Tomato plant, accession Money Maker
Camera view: vertical (180 deg); turntable rotation: 270 degrees
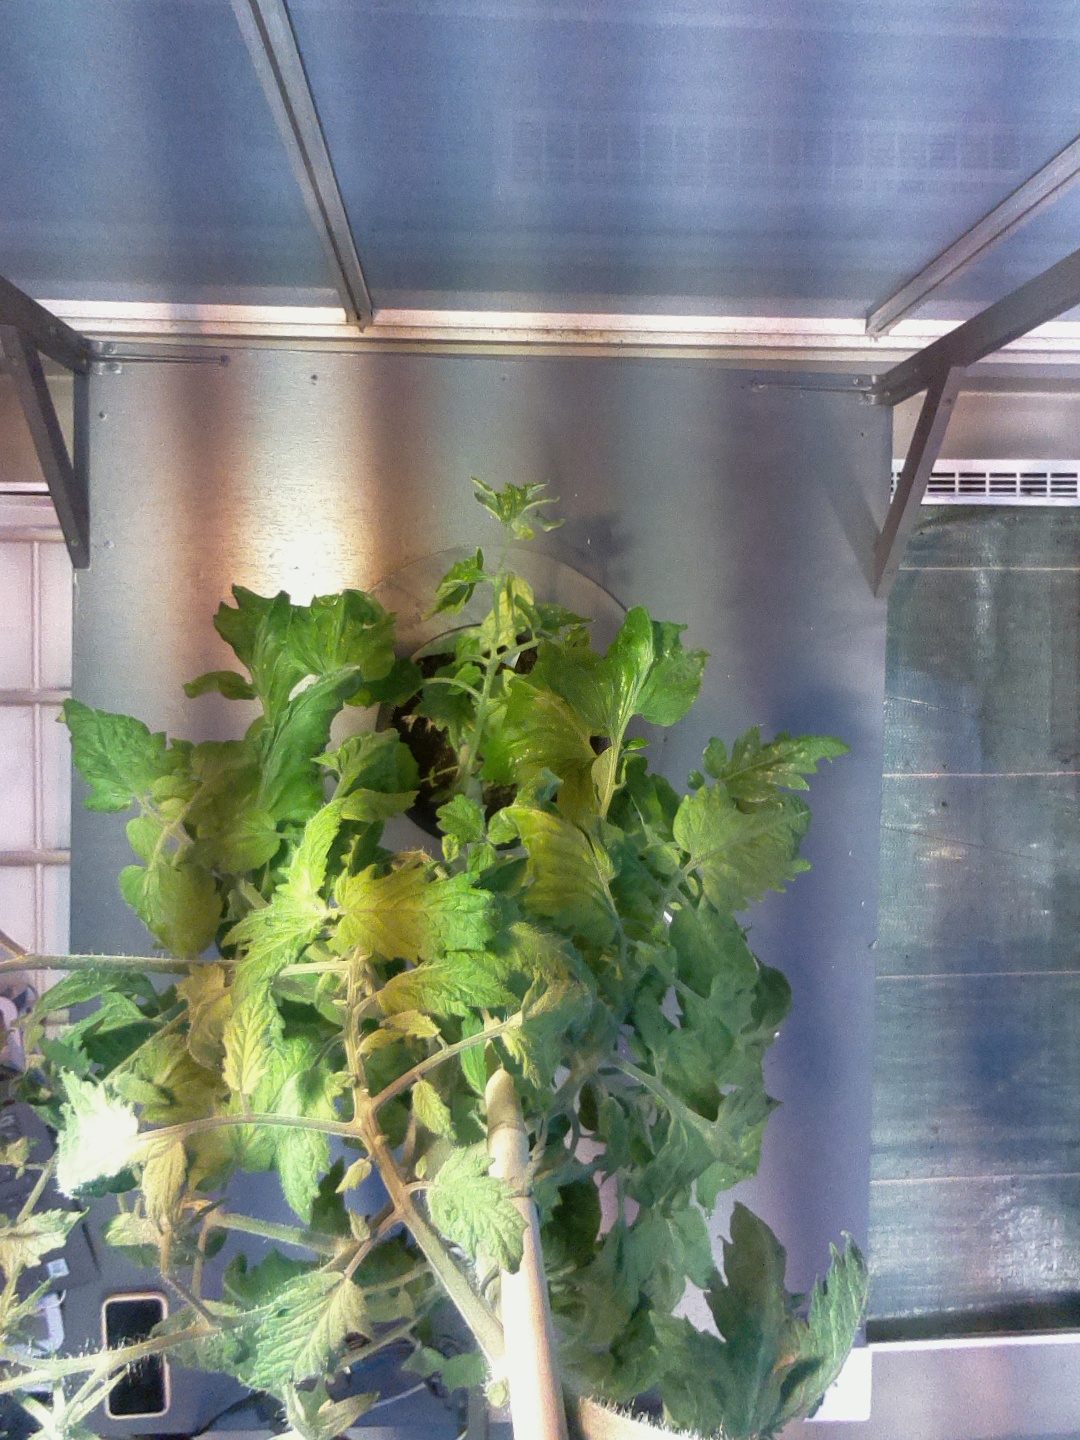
BBCH growth stage 72: 20%-30% of final fruit size